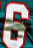
Number: 6